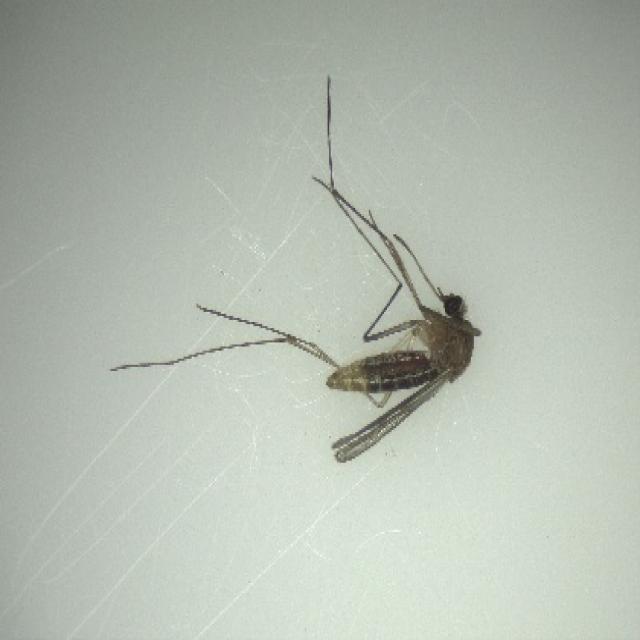
Species: culex_pipiens